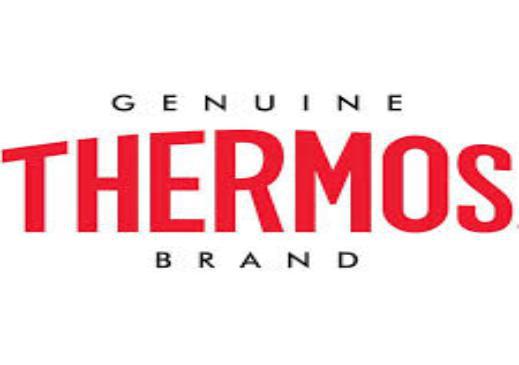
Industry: Necessities